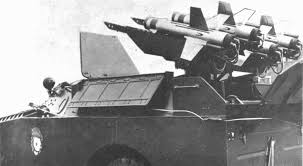
Label: BRDM